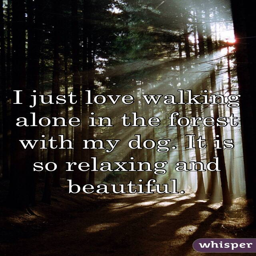
i just love walking alone in the forest with my dog .